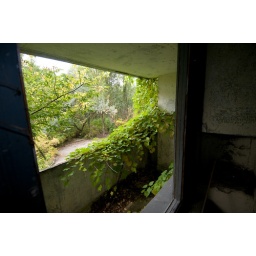
2nd floor in 16 floor building